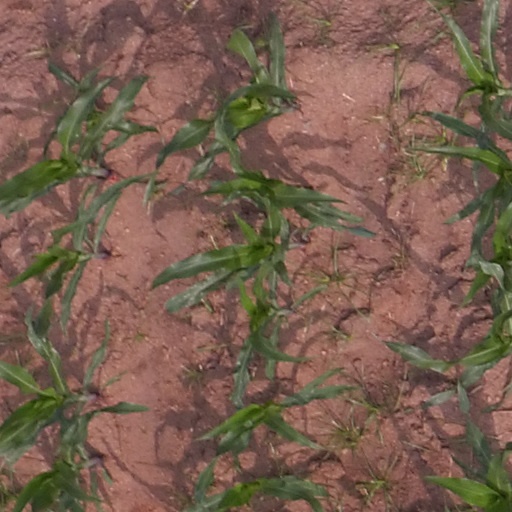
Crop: maize; corn